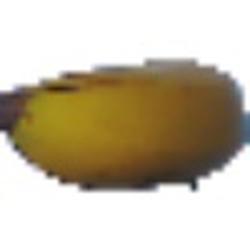
Label: Banana